Mohammad Asghar

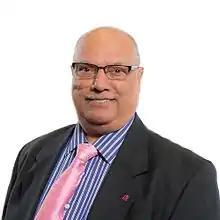
Mohammad Asghar, June 2016

Mohammad Asghar (30 September 1945 – 16 June 2020), known as Oscar, was a Welsh politician who was a Member of the Senedd for South Wales East. He was a member of the Welsh Conservatives, and previously of Welsh Labour, and Plaid Cymru.